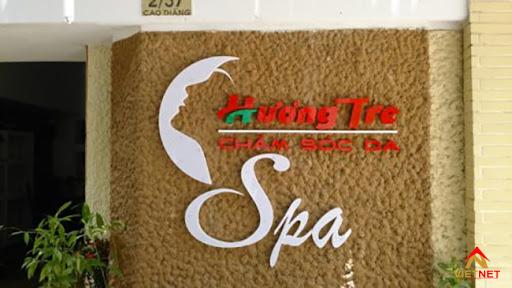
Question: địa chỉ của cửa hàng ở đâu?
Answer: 2/47 cao thắng